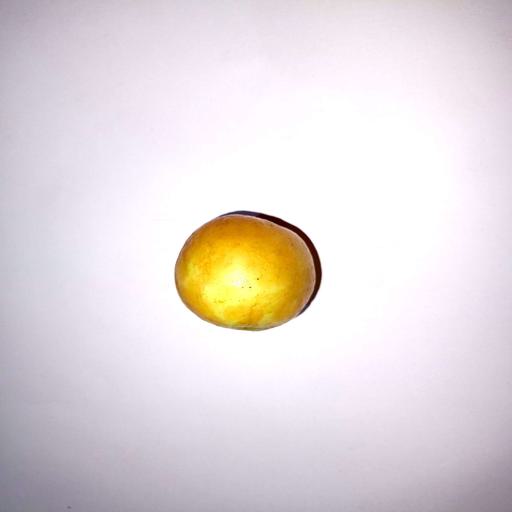
Label: healthy